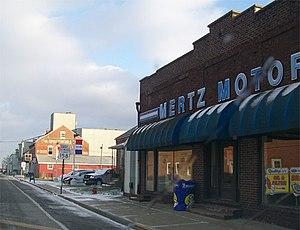
Millstadt est une ville de l'Illinois dans le comté de Saint Clair aux États-Unis.